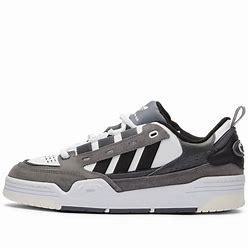
Brand: Adidas
Model: ADI2000